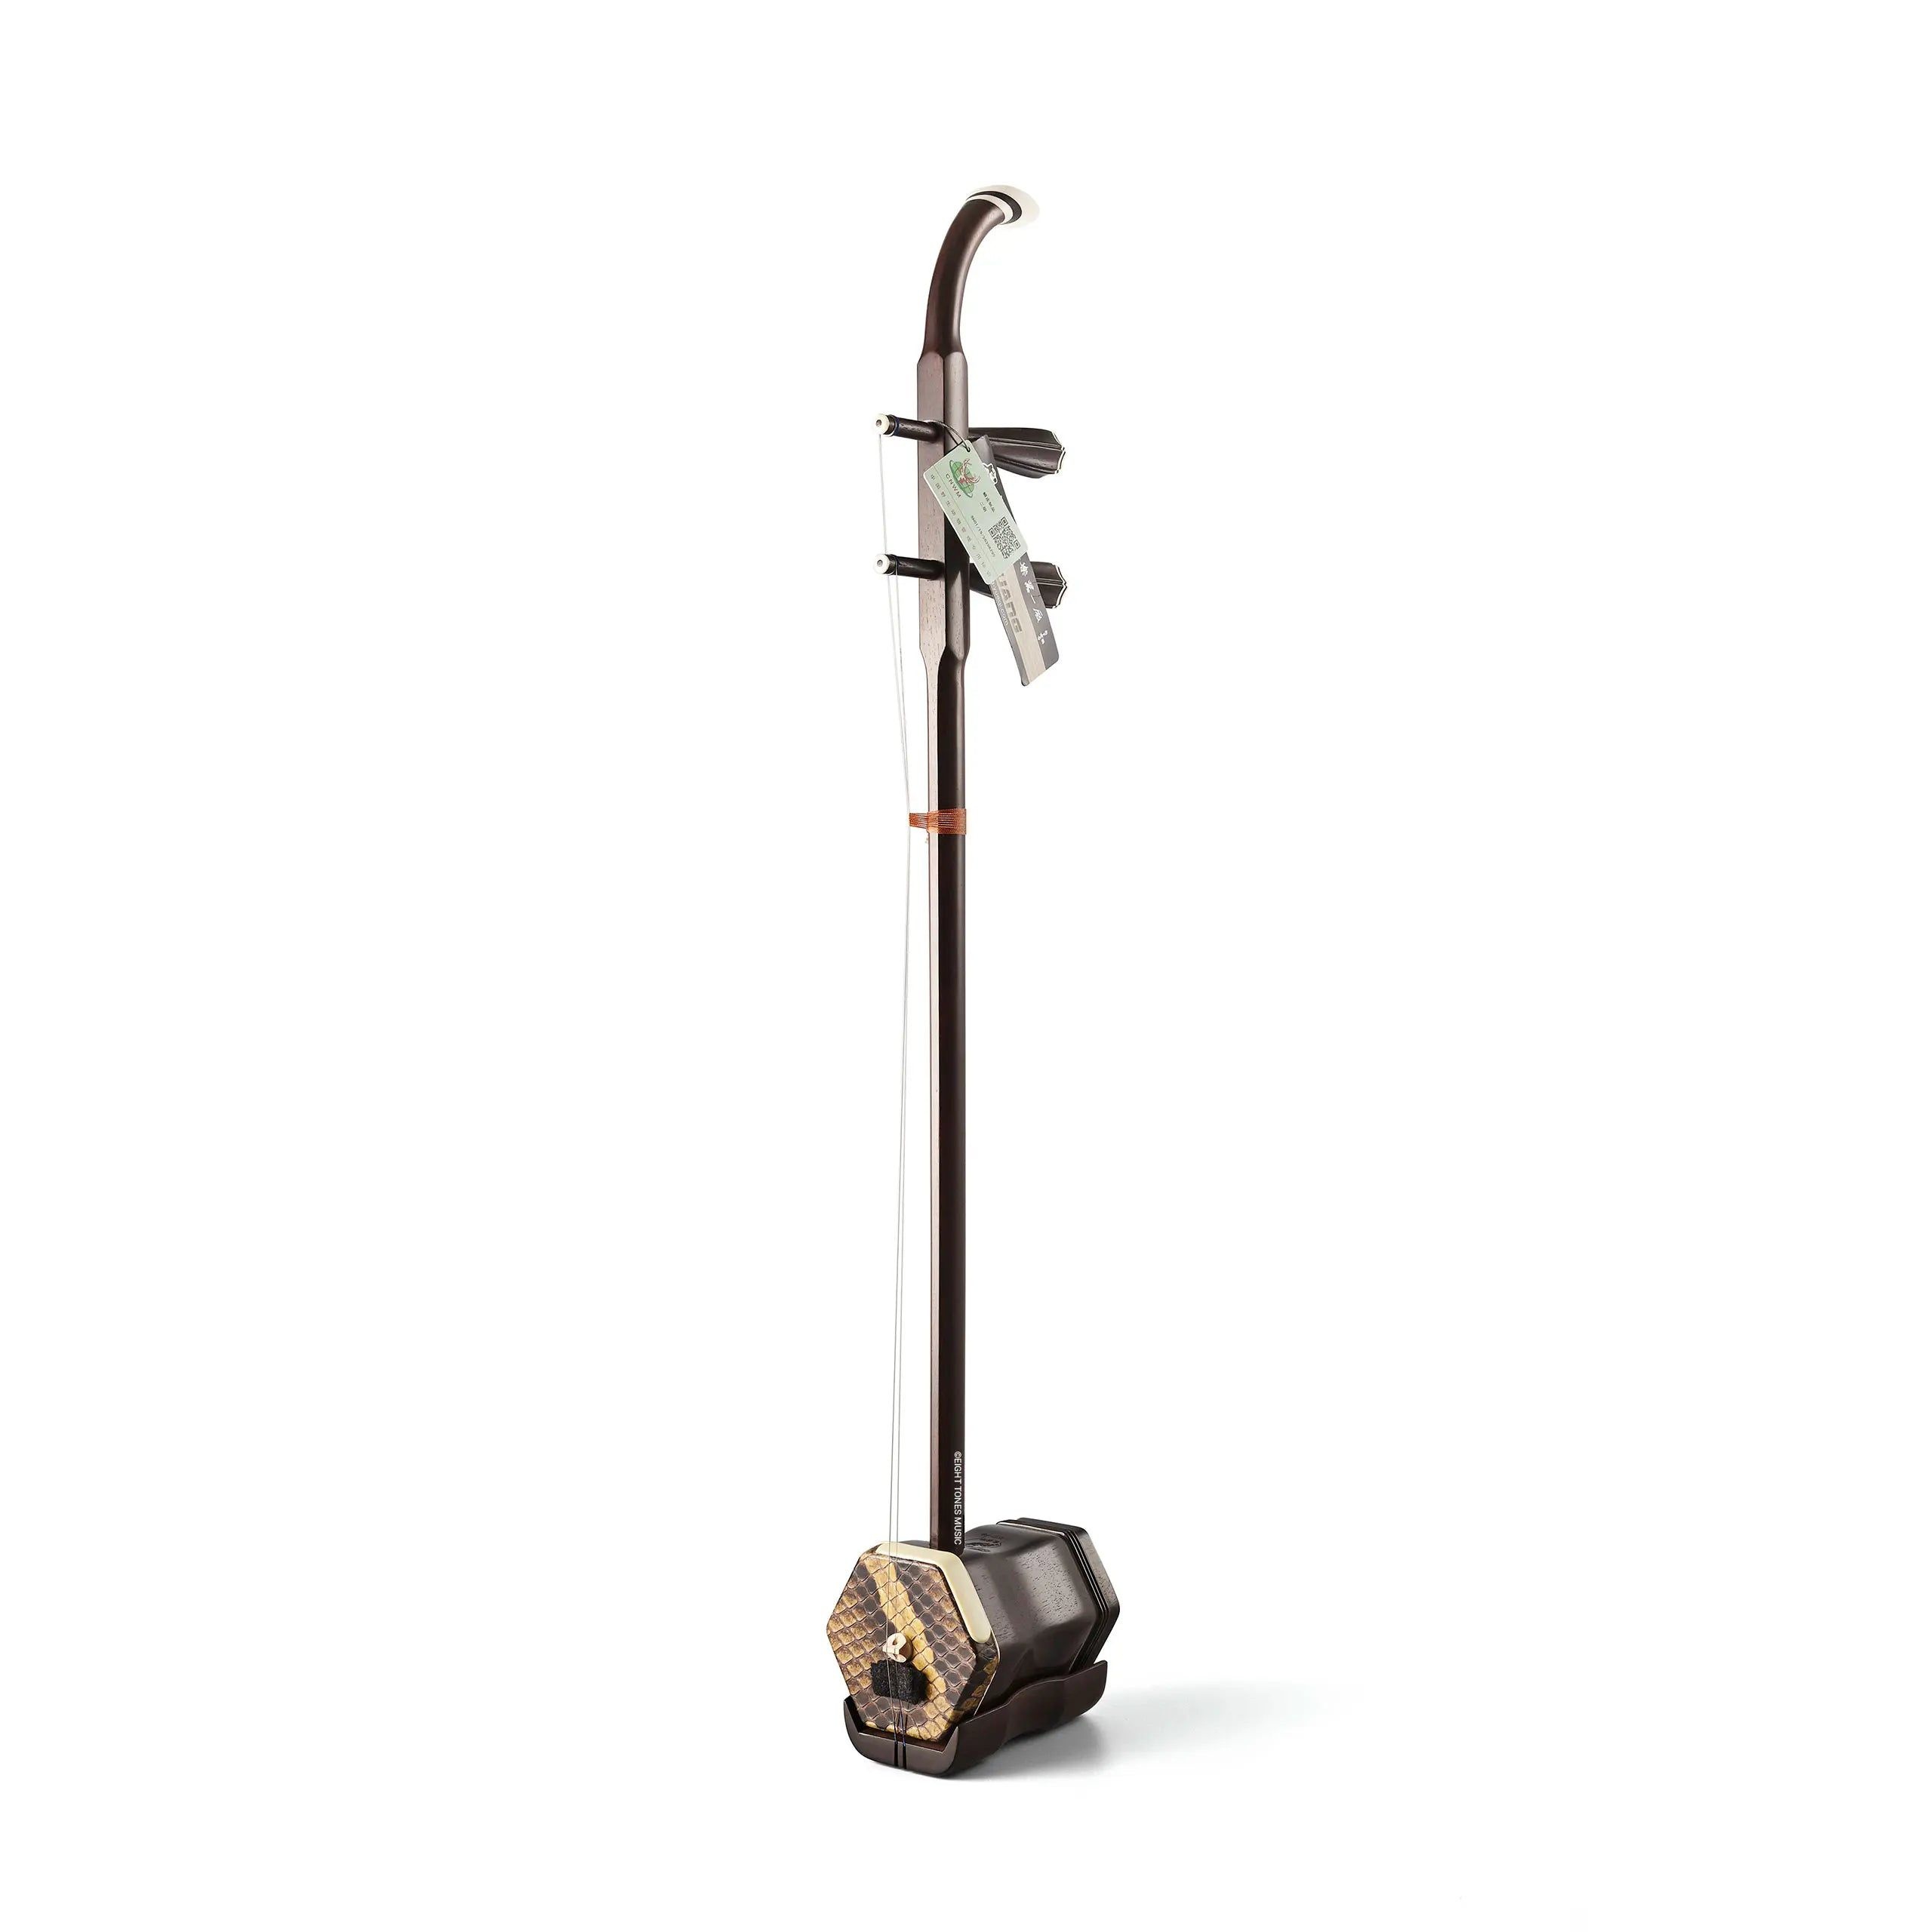
Đàn Nhị Dunhuang 02AM
Brand: Dunhuang
Đàn Nhị Dunhuang 02AM. Gỗ thân đàn: Gỗ Tieli Chốt đàn: Gỗ Tieli Bề mặt bát nhị: Vảy Da Trăn tự nhiên nên trên mỗi đàn sẽ có lớp họa tiết khác nhau. Thiết kế: Hình lục giác Bầu cộng hưởng: có thiết kế tựa như concertina với khả năng truyền dẫn âm thanh tốt. Tối ưu hóa sự cộng hưởng trong âm thanh. Vĩ đàn: Chế tạo bằng lông đuôi ngựa màu đen, đầu Vĩ có khoá tinh chỉnh độ căng của Vĩ. Khe thoát âm: Khảm hoa song bằng gỗ ở mặt sau bát nhị không chỉ tạo ấn tượng trong trang trí mà còn truyền âm, lọc âm tốt hơn. Đệm lót tay: Nhựa trắng đính trên thân đàn giúp thoải mái hơn khi kéo đàn.
Category: Arts & Entertainment > Hobbies & Creative Arts > Musical Instruments > String Instruments > Upright Basses > Double Basses